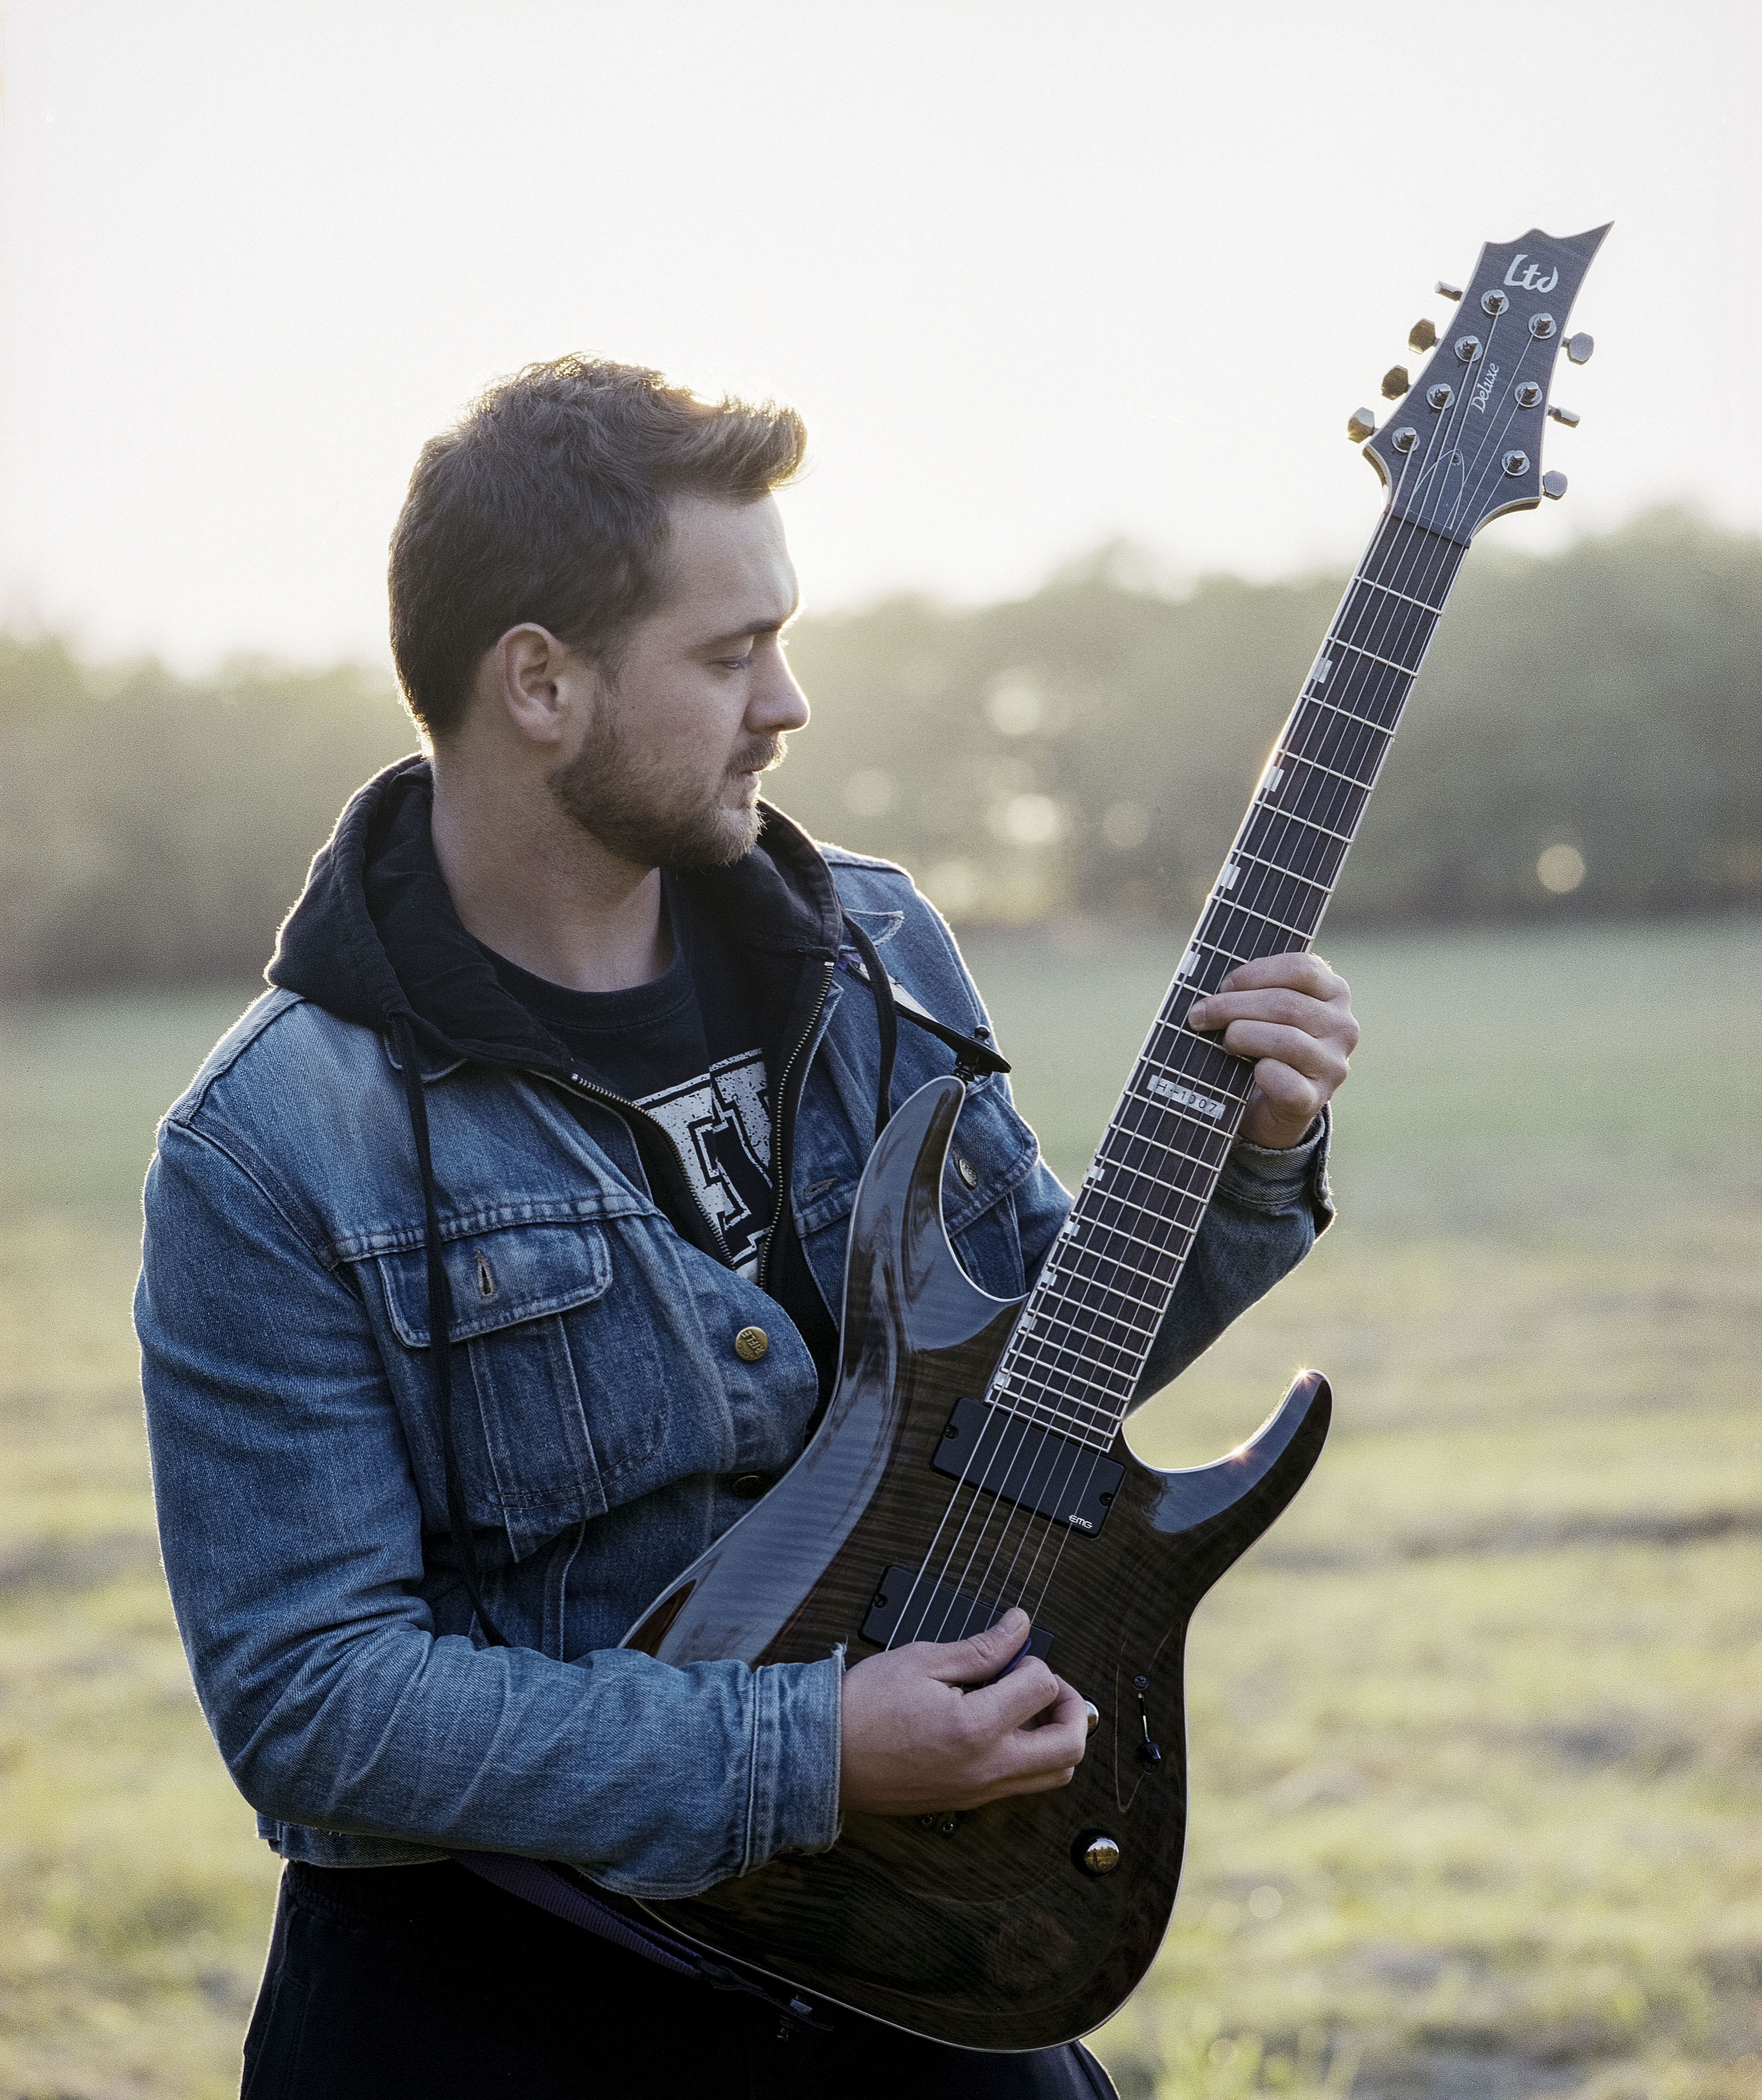
man, landscape, rock, person, music, people, sunset, guitar, film, analog, portrait, young, metal, musician, musical instrument, cool image, 67, bassist, 120, 180mm, 800, guitarist, i, bass guitar, mamiya, 6x7, mediumformat, lomography, 400, rb67, sekor, filmisnotdead, buyfilmnotmegapixels, sevenstring, pushed, c41, string instrument, plucked string instruments